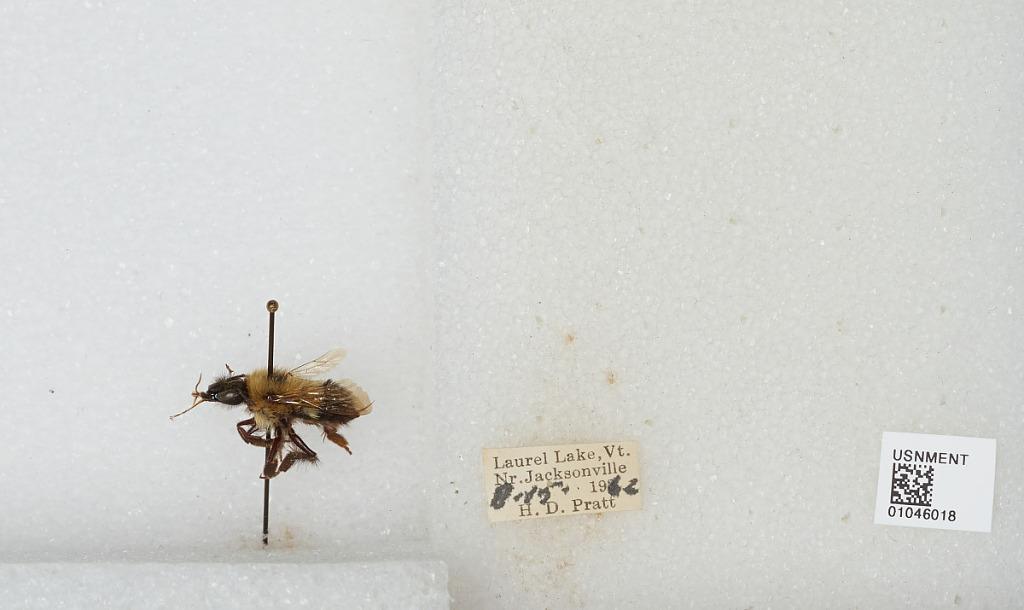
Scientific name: Bombus sp.
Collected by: H. Pratt
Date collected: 1962-8-15
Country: United States
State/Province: Vermont
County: Windham
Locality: Laurel Lake, Near Jacksonville
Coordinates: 42.8183, -72.8167